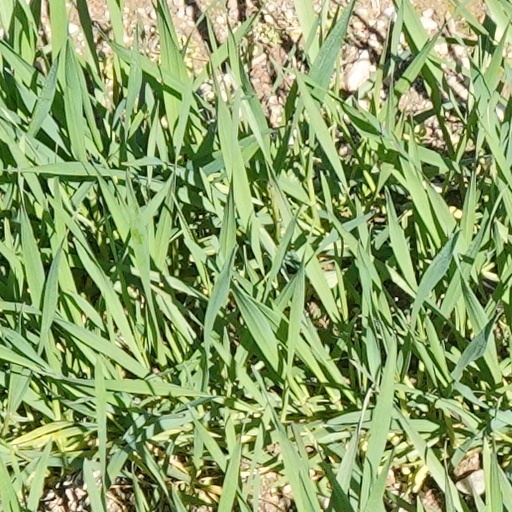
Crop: wheat